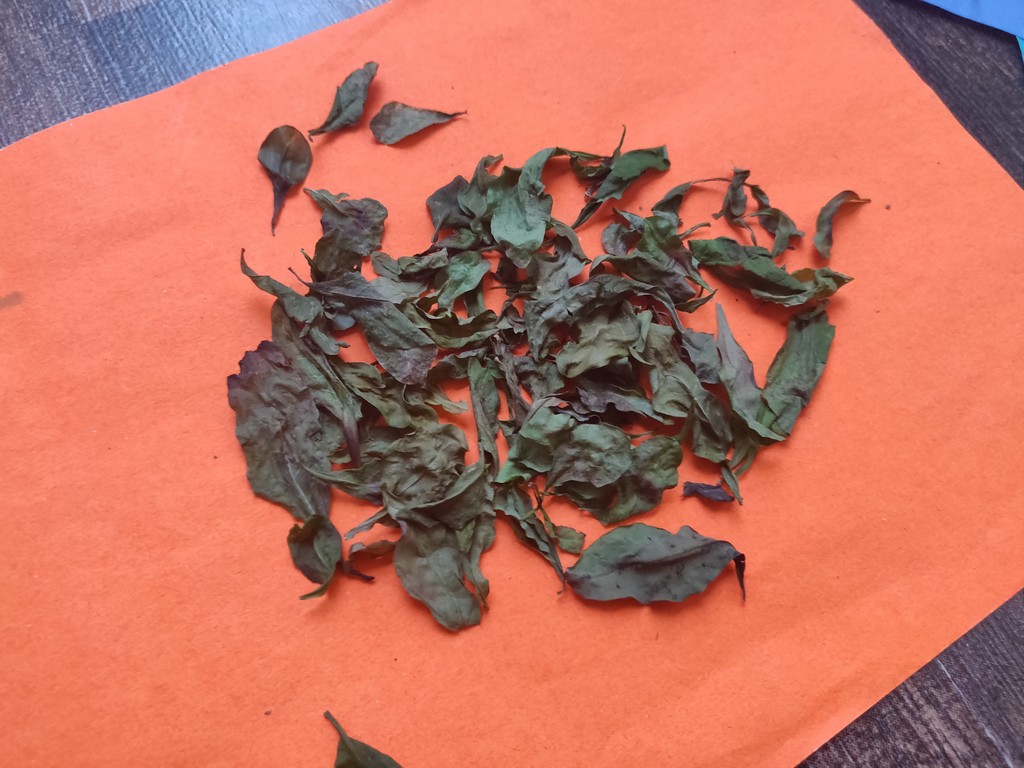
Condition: Dried
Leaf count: multiple
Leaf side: unknown